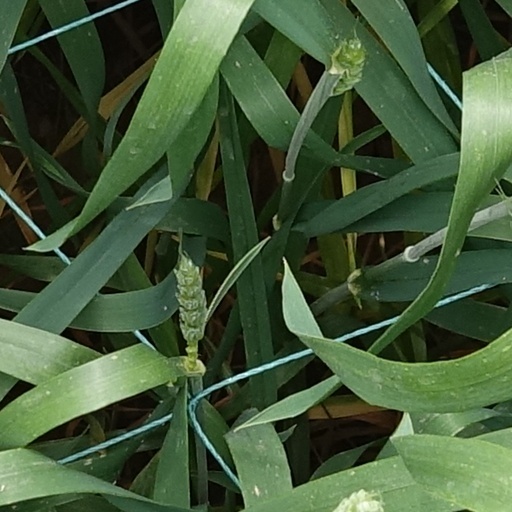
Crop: wheat